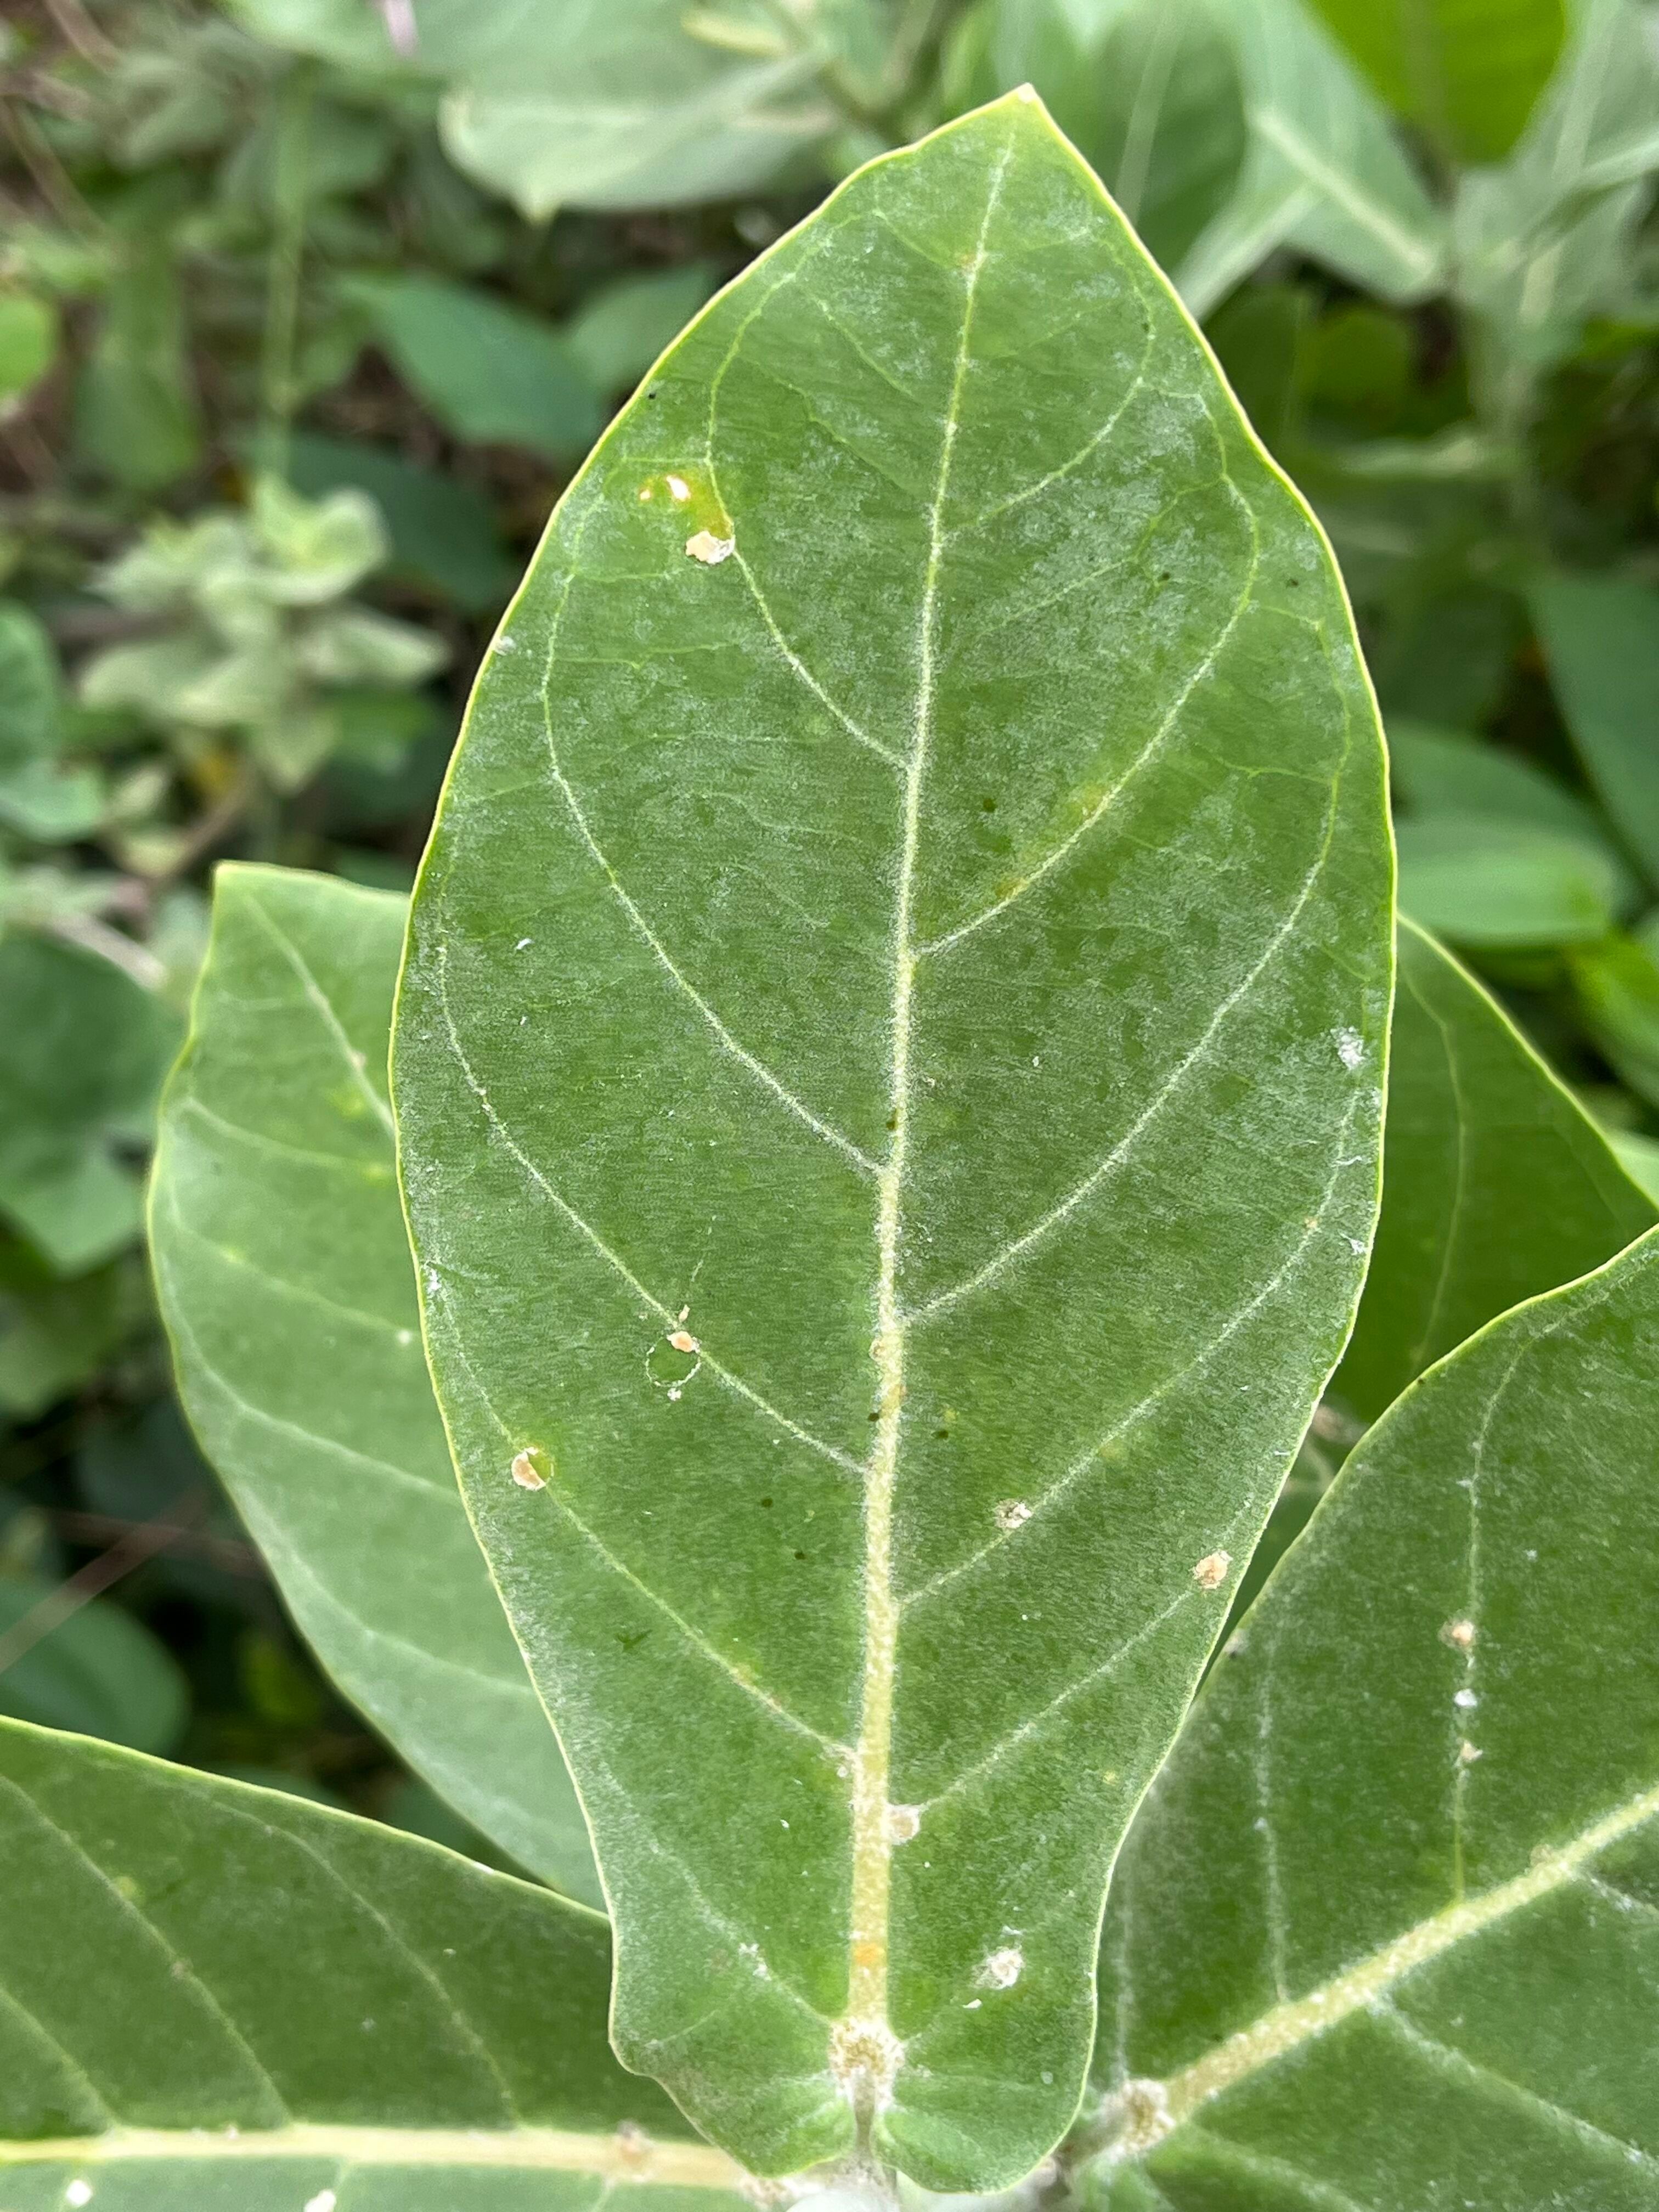
Plant species: calotropis-gigantea